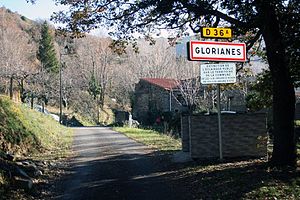
Glorianes
Glorianes
Glorianes
Glorianes er en kommune i departementet Pyrénées-Orientales i Sydfrankrig.